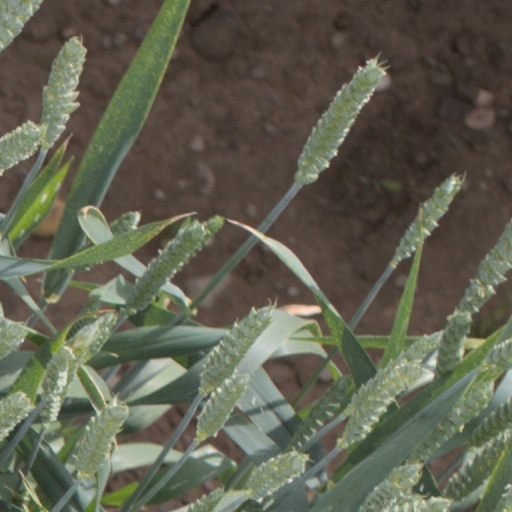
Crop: wheat